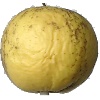
Label: golden_apple